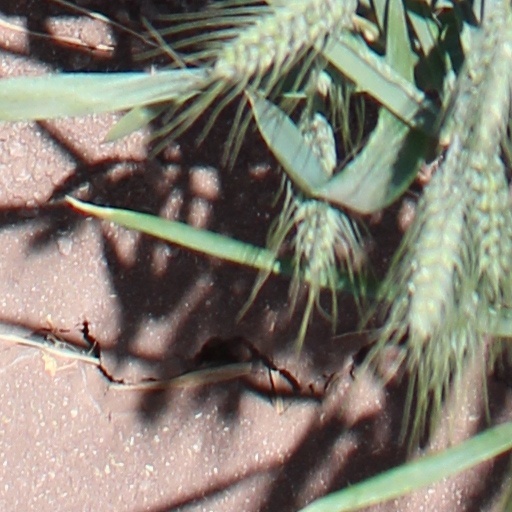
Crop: wheat